Music technology (mechanical)

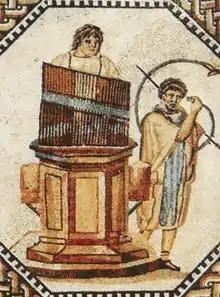
The "hydraulis" or "water organ". Note the curved trumpet, called the "bukanē" by the Greeks and, later, "cornu" by the Romans.

According to the Scriptures, Jubal was the father of harpists and organists (Gen. 4:20–21). The harp was among the chief instruments and the favorite of David, and it is referred to more than fifty times in the Bible. It was used at both joyful and mournful ceremonies, and its use was "raised to its highest perfection under David" (1 Sam. 16:23). Lockyer adds that "It was the sweet music of the harp that often dispossessed Saul of his melancholy (1 Sam. 16:14–23; 18:10–11). When the Jews were captive in Babylon they hung their harps up and refused to use them while in exile, earlier being part of the instruments used in the Temple (1 Kgs. 10:12). Another stringed instrument of the harp class, and one also used by the ancient Greeks, was the lyre. A similar instrument was the lute, which had a large pear-shaped body, long neck, and fretted fingerboard with head screws for tuning. Coins displaying musical instruments, the Bar Kochba Revolt coinage, were issued by the Jews during the Second Jewish Revolt against the Roman Empire of 132–135 AD.